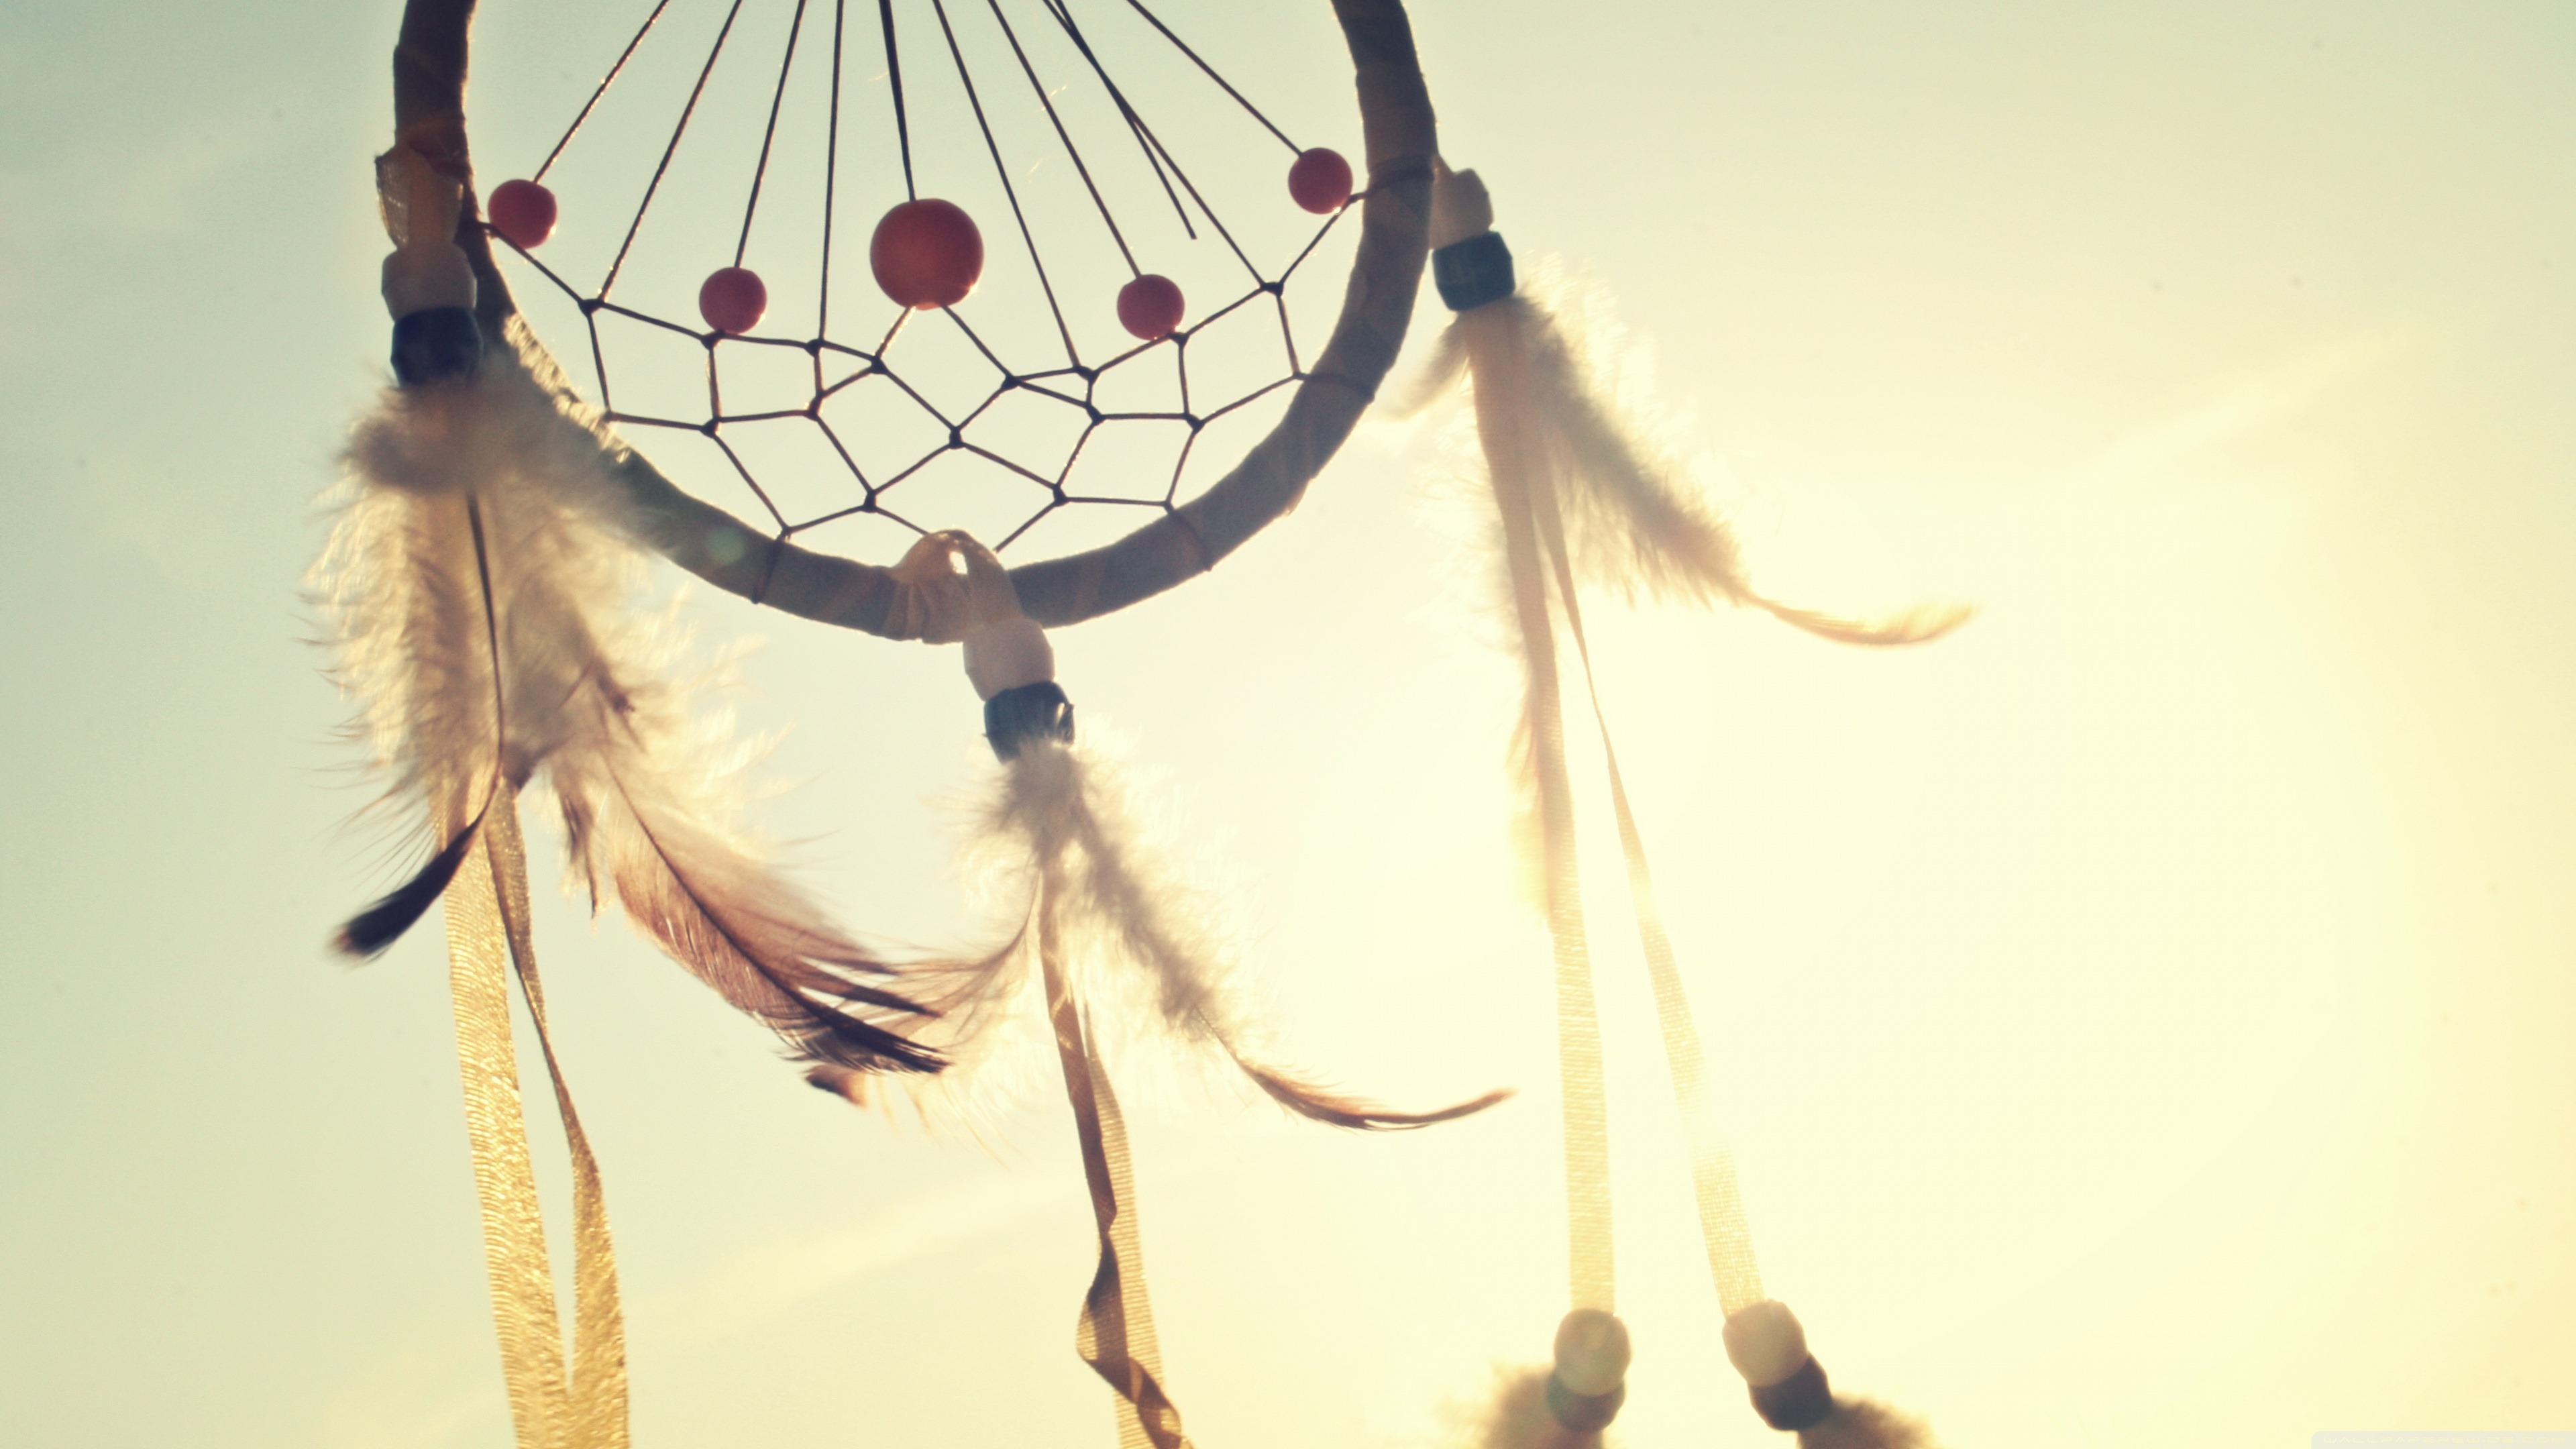
hand, sky, sunshine, photography, flower, color, clothing, dreamcatcher, close up, feathers, culture, sunrays, indian, anime, luck, talisman, plume, belief, chance, powwow, native american culture